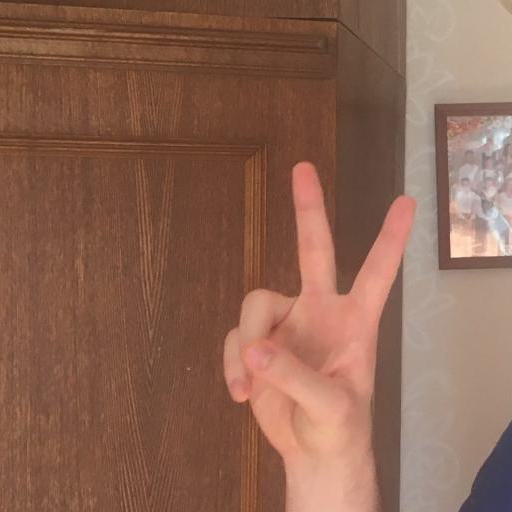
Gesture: peace